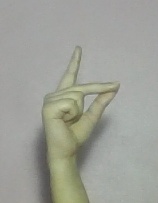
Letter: ta